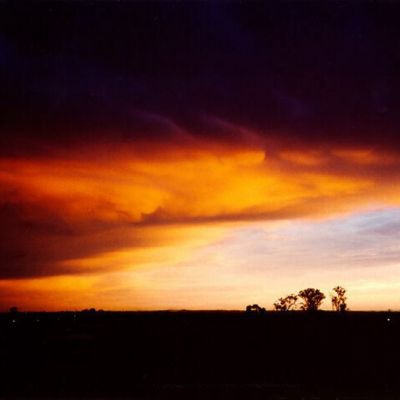
Cloud type: Altostratus (As)